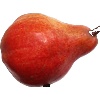
Label: Pear Red 1